Vasco da Gama, Goa

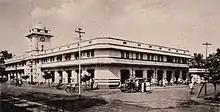
Vasco da Gama Municipal Market in 1958, with the Clock Tower on the left

The city, in the former Portuguese territory of Goa, is named after the famous Portuguese explorer and navigator Vasco da Gama, who held the title of Governor of Portuguese India. The city was named so by then Governor Ferreira de Amaral in 1886 when the Mormugao Port was being developed.